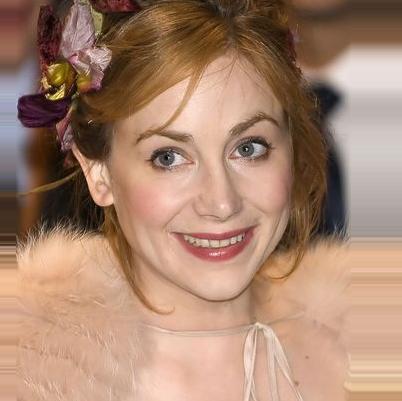
Age: 33